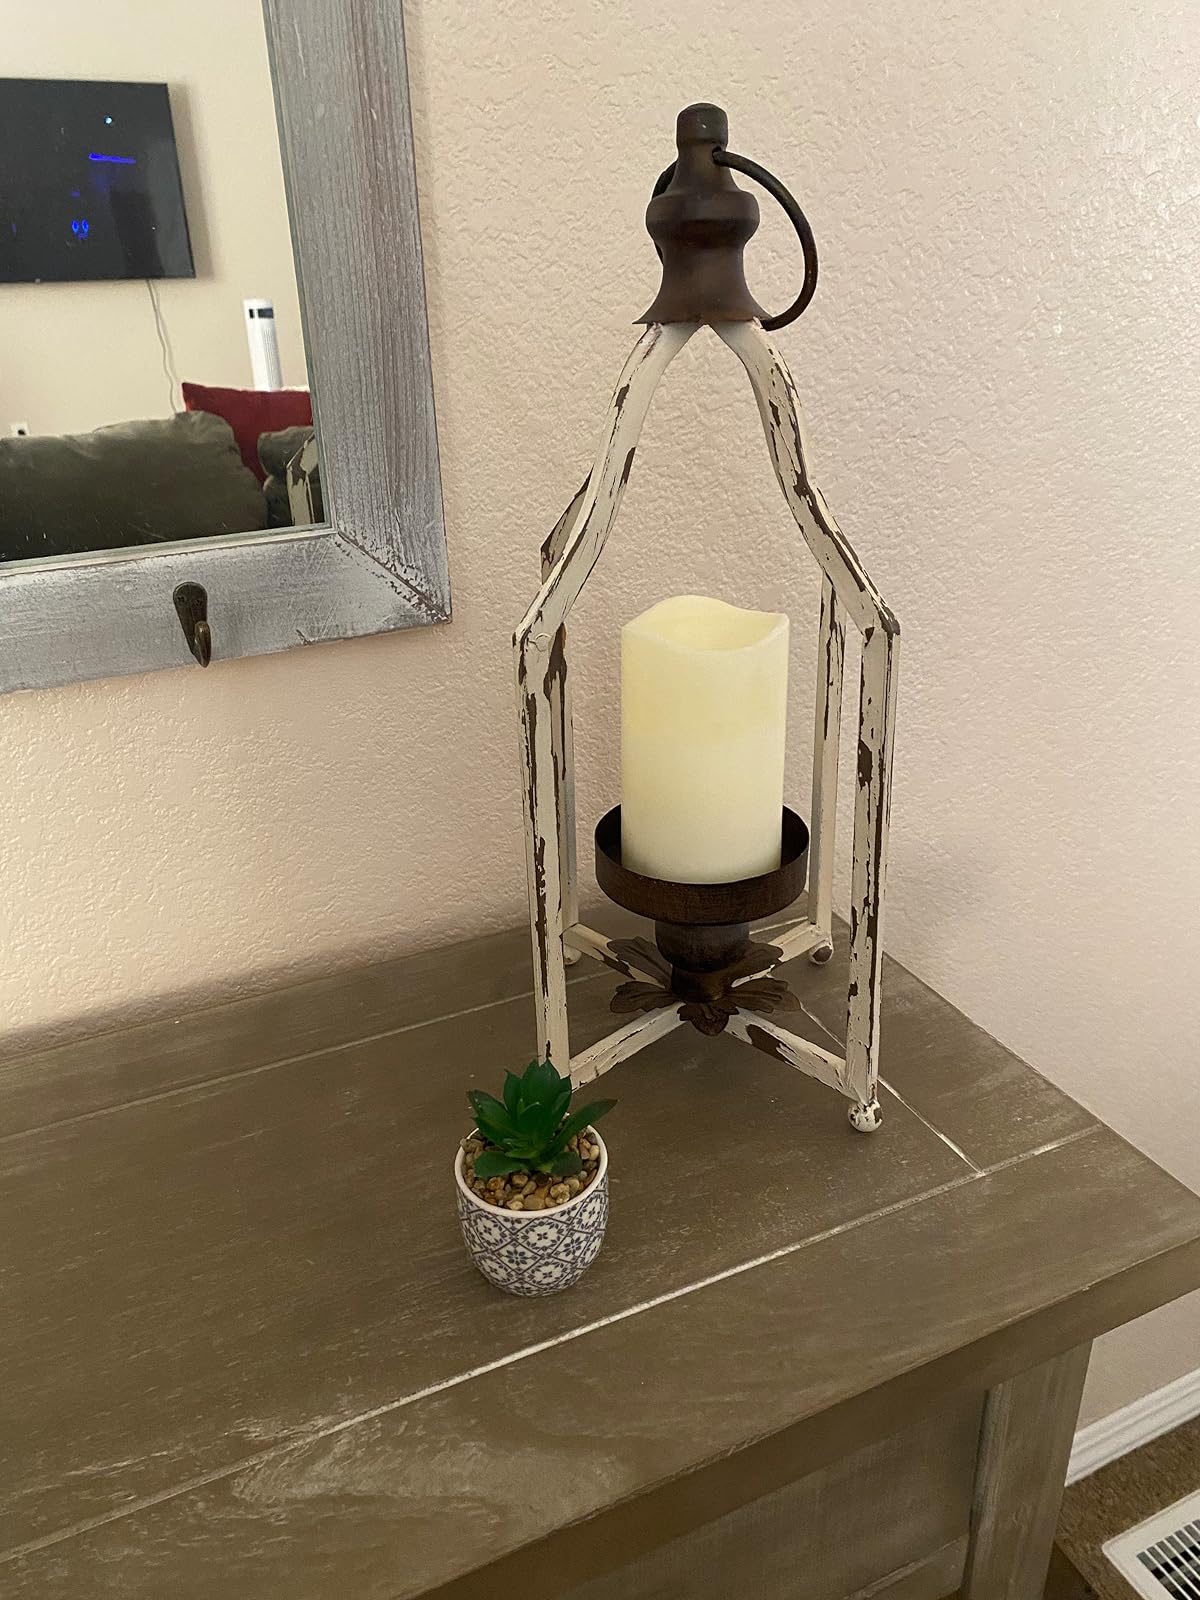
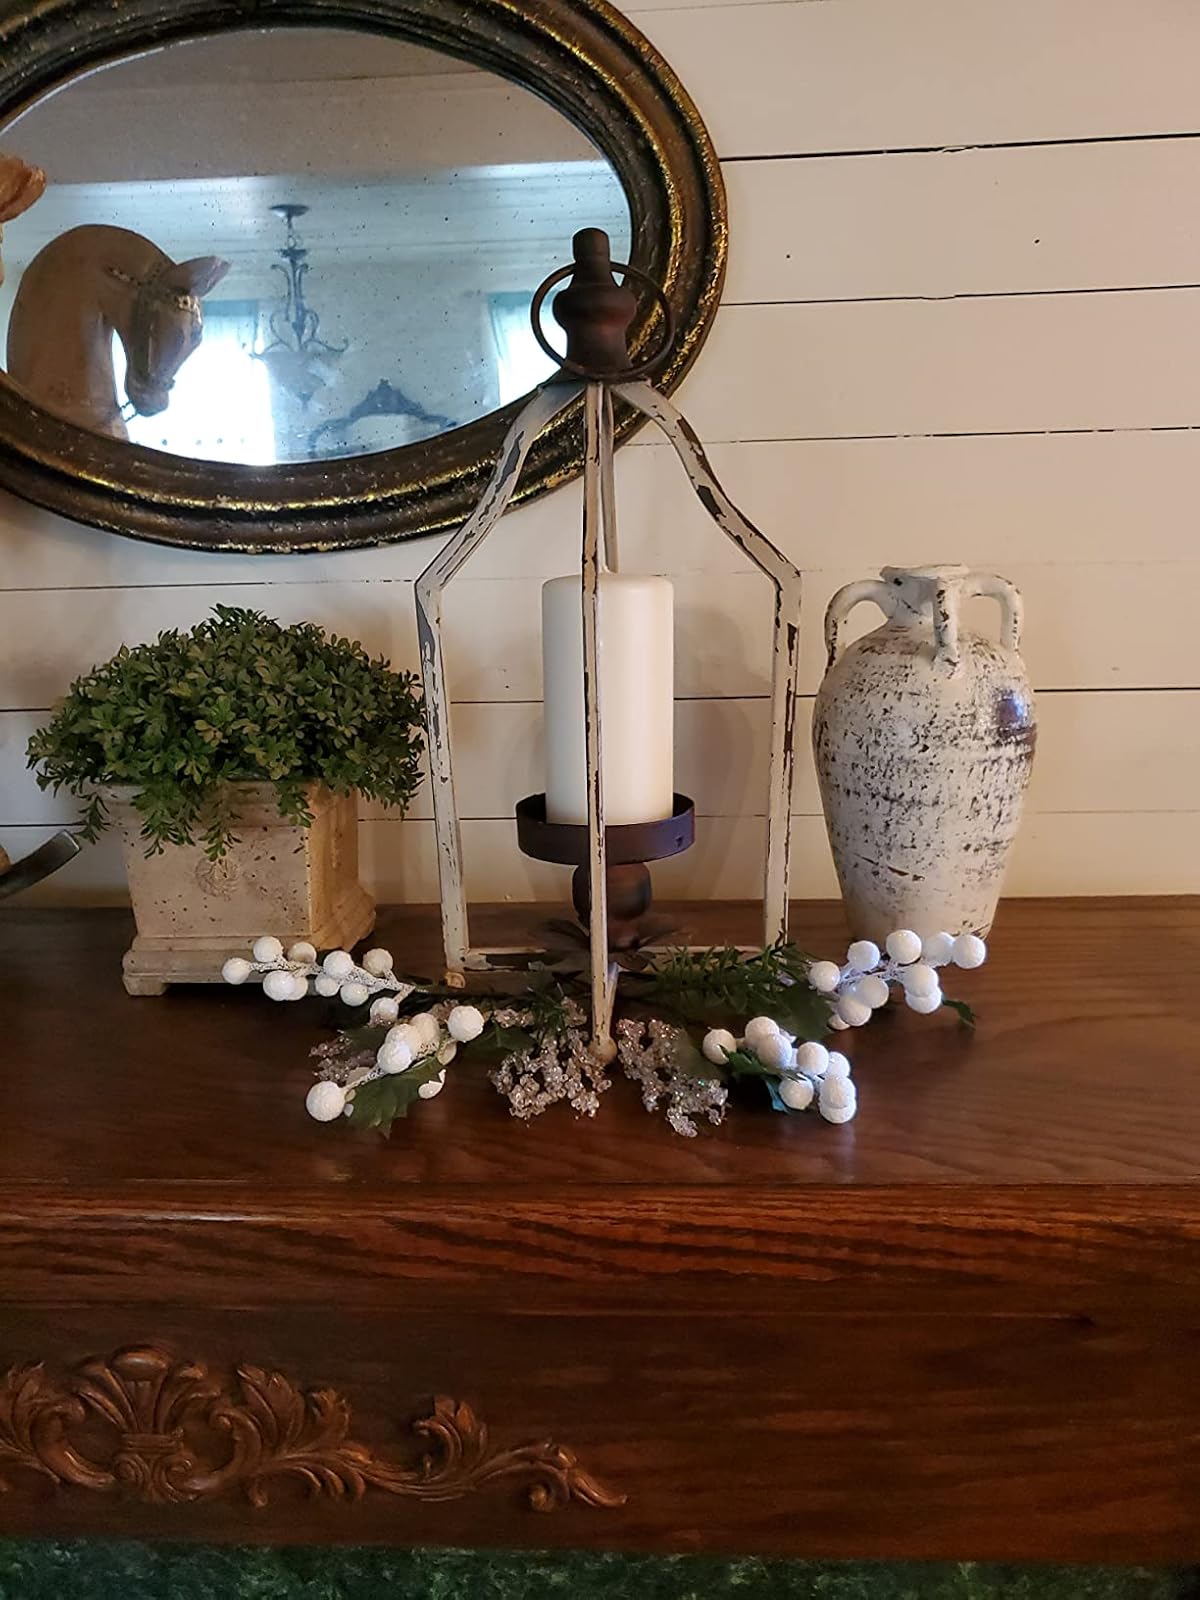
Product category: lantern
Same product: yes